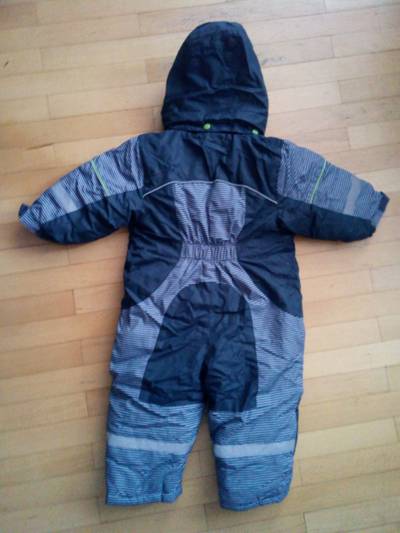
Waste category: clothes